Behn Cervantes

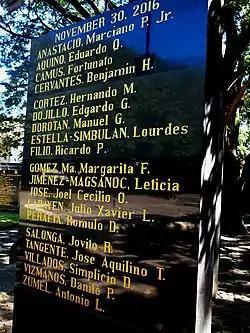
Detail of the Wall of Remembrance at the Bantayog ng mga Bayani, showing names from the 2016 batch of Bantayog Honorees, including that of Behn Cervantes.

Benjamín Roberto "Behn" Holcombe Cervantes (August 25, 1938 – August 13, 2013) was a Filipino artist and activist. He was highly regarded as a theater pioneer, teacher, and progressive thinker who was detained multiple times during martial law in the Philippines.